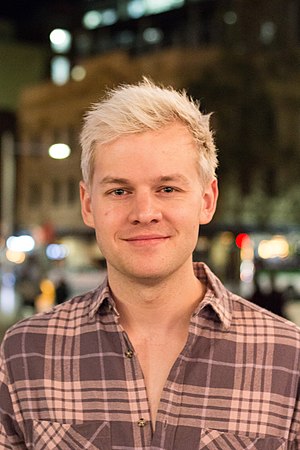
Joel Creasey
Joel Creasey er en australsk skuespiller og komiker, der bor i Melbourne. Creasey har optrådt på Melbourne International Comedy Festival, samt optrpdt på New York International Fringe Festival i 2013 og 2014. Creasey er også kendt som Acid Tongue Prince.